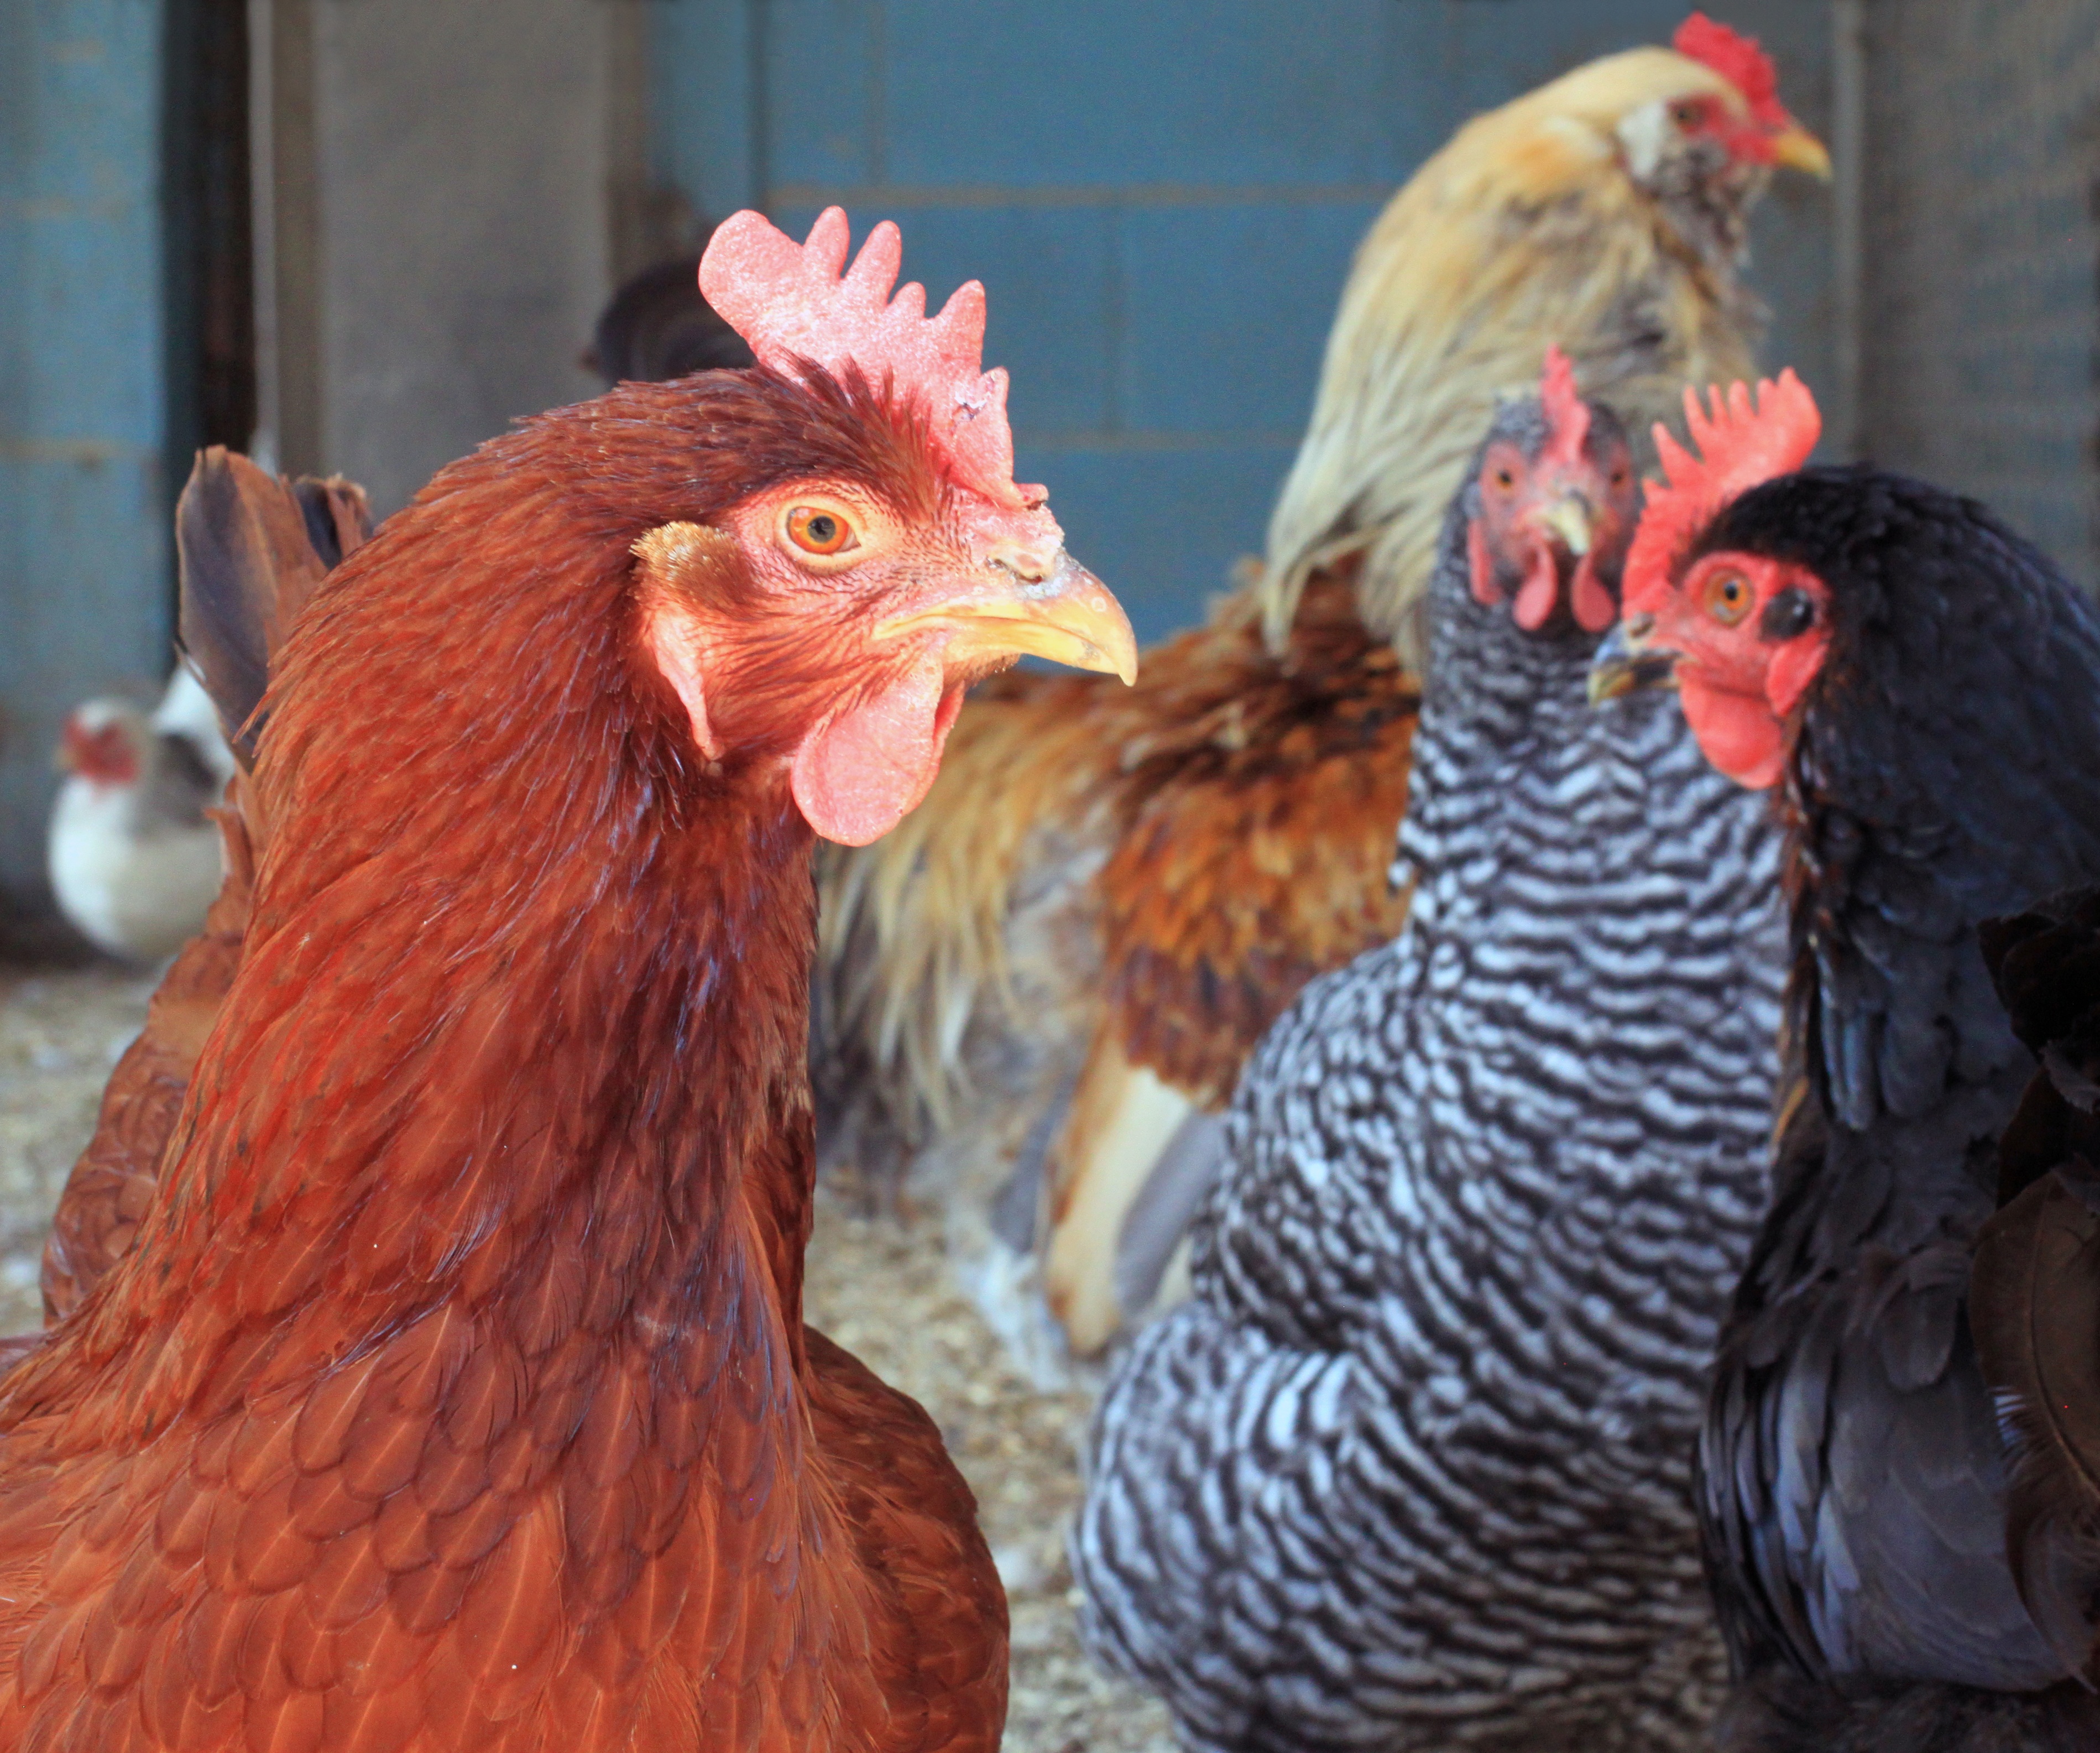
nature, bird, sun, farm, house, leaf, pen, animal, country, summer, range, standing, feed, pet, rural, food, spring, red, farming, beak, livestock, natural, agriculture, meat, chicken, fowl, rooster, poultry, hen, leaves, nutrition, galliformes, coop, domestic, chick, traditional, consumerism, organic, domesticated, alive, phasianidae, rhode island, new england, pullet, sex link, barred rock